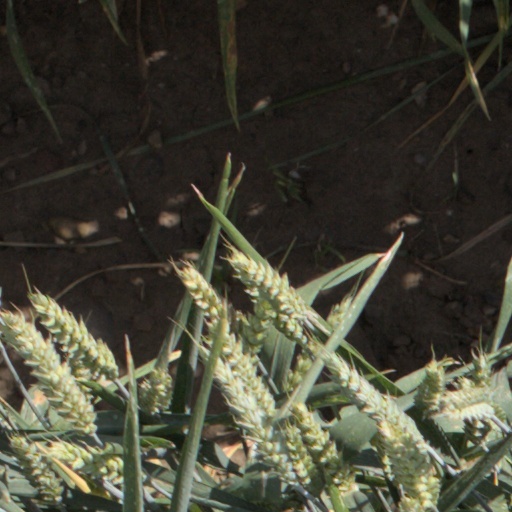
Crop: wheat